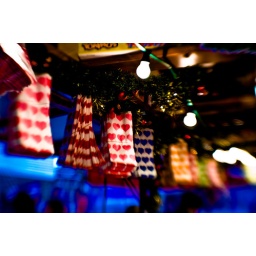
gummy stall @ christmas market near tower bridge